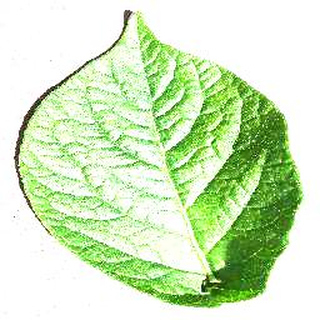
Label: healthy_potato